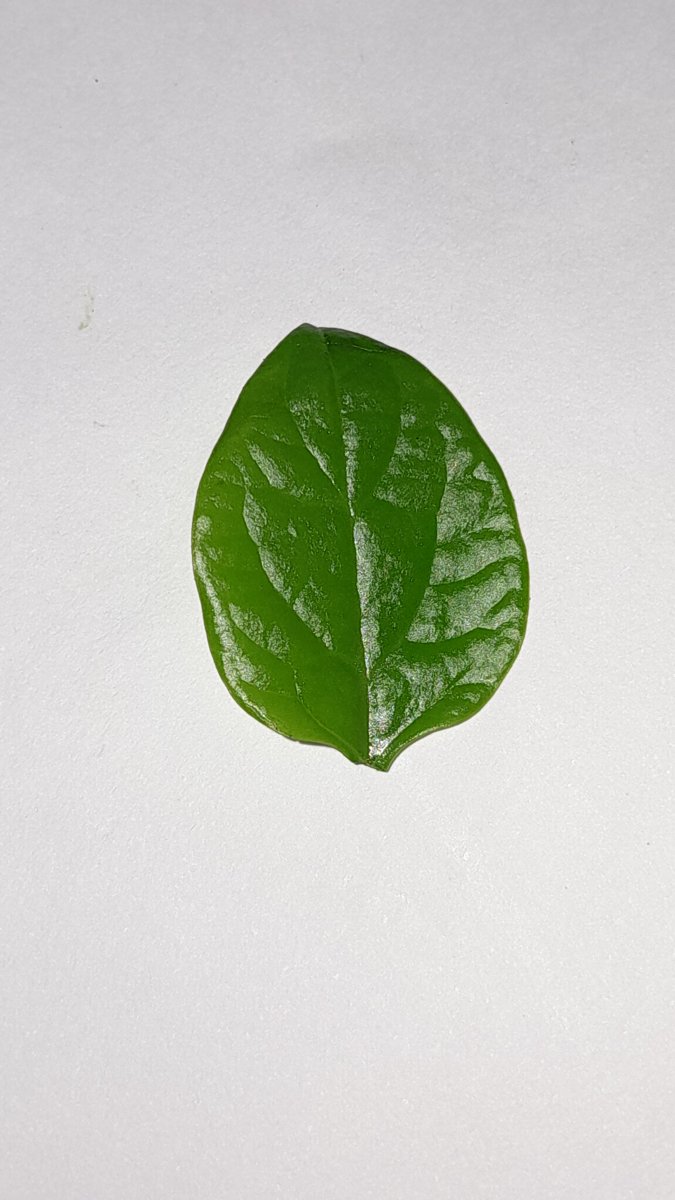
Label: Healthy-Leaf